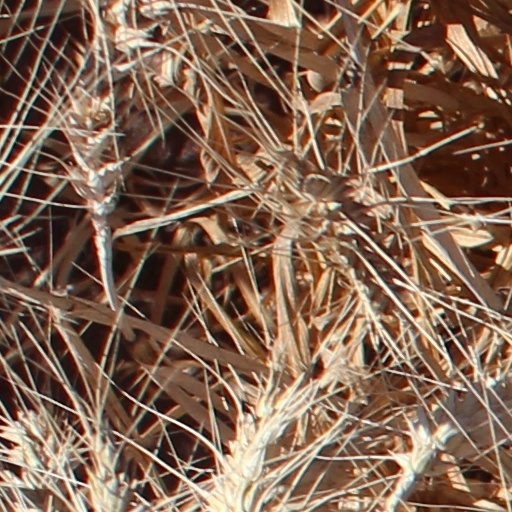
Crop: wheat